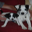
Label: dog